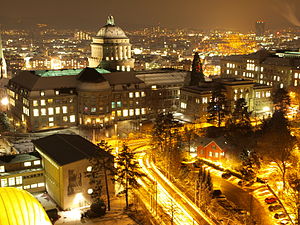
Universität Zürich
Universitetets hovedbygning.
Universität Zürich er et schweizisk universitet, der er beliggende i Zürich. Det er med over 26 000 studenter landets største universitet.